Nuclear weapons debate

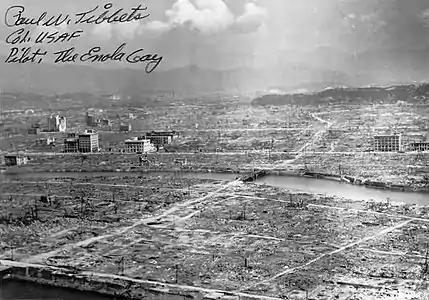
Since the atomic bombings of Hiroshima and Nagasaki, nuclear weapons have remained highly controversial and contentious objects in the forum of public debate.

The nuclear weapons debate refers to the controversies surrounding the threat, use and stockpiling of nuclear weapons. Even before the first nuclear weapons had been developed, scientists involved with the Manhattan Project were divided over the use of the weapon. The only time nuclear weapons have been used in warfare was during the final stages of World War II when USAAF B-29 Superfortress bombers dropped atomic bombs on the Japanese cities of Hiroshima and Nagasaki in early August 1945. The role of the bombings in Japan's surrender and the U.S.'s ethical justification for them have been the subject of scholarly and popular debate for decades.